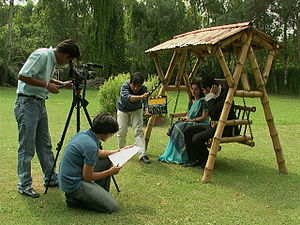
Filmfotograf
En filmfotograf er den person der optager filmen under indspilningen. Filmfotografen arbejder inden for alle filmgenrer og benytter flere teknikker. Både celluloid- og digitalfilm, spillefilm, tegnefilm, kortfilm, filmserier novelle- og eksperimentalfilm, reklamefilm, dokumentarfilm. Filmfotografen og filminstruktøren arbejder meget tæt sammen fra start til slut. Før produktionen af en film i den indledende planlægningsfase vurderer filmfotografen den tekniske og økonomiske del af billedsiden. Fotografen skal også vurdere råfilmsmateriale, lyssætning og billedvinkler og den overordnede stil.